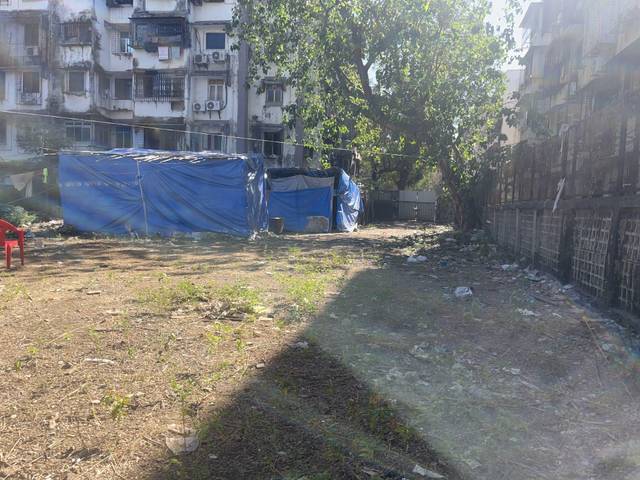
Region: India
Coordinates: 19.199, 72.842